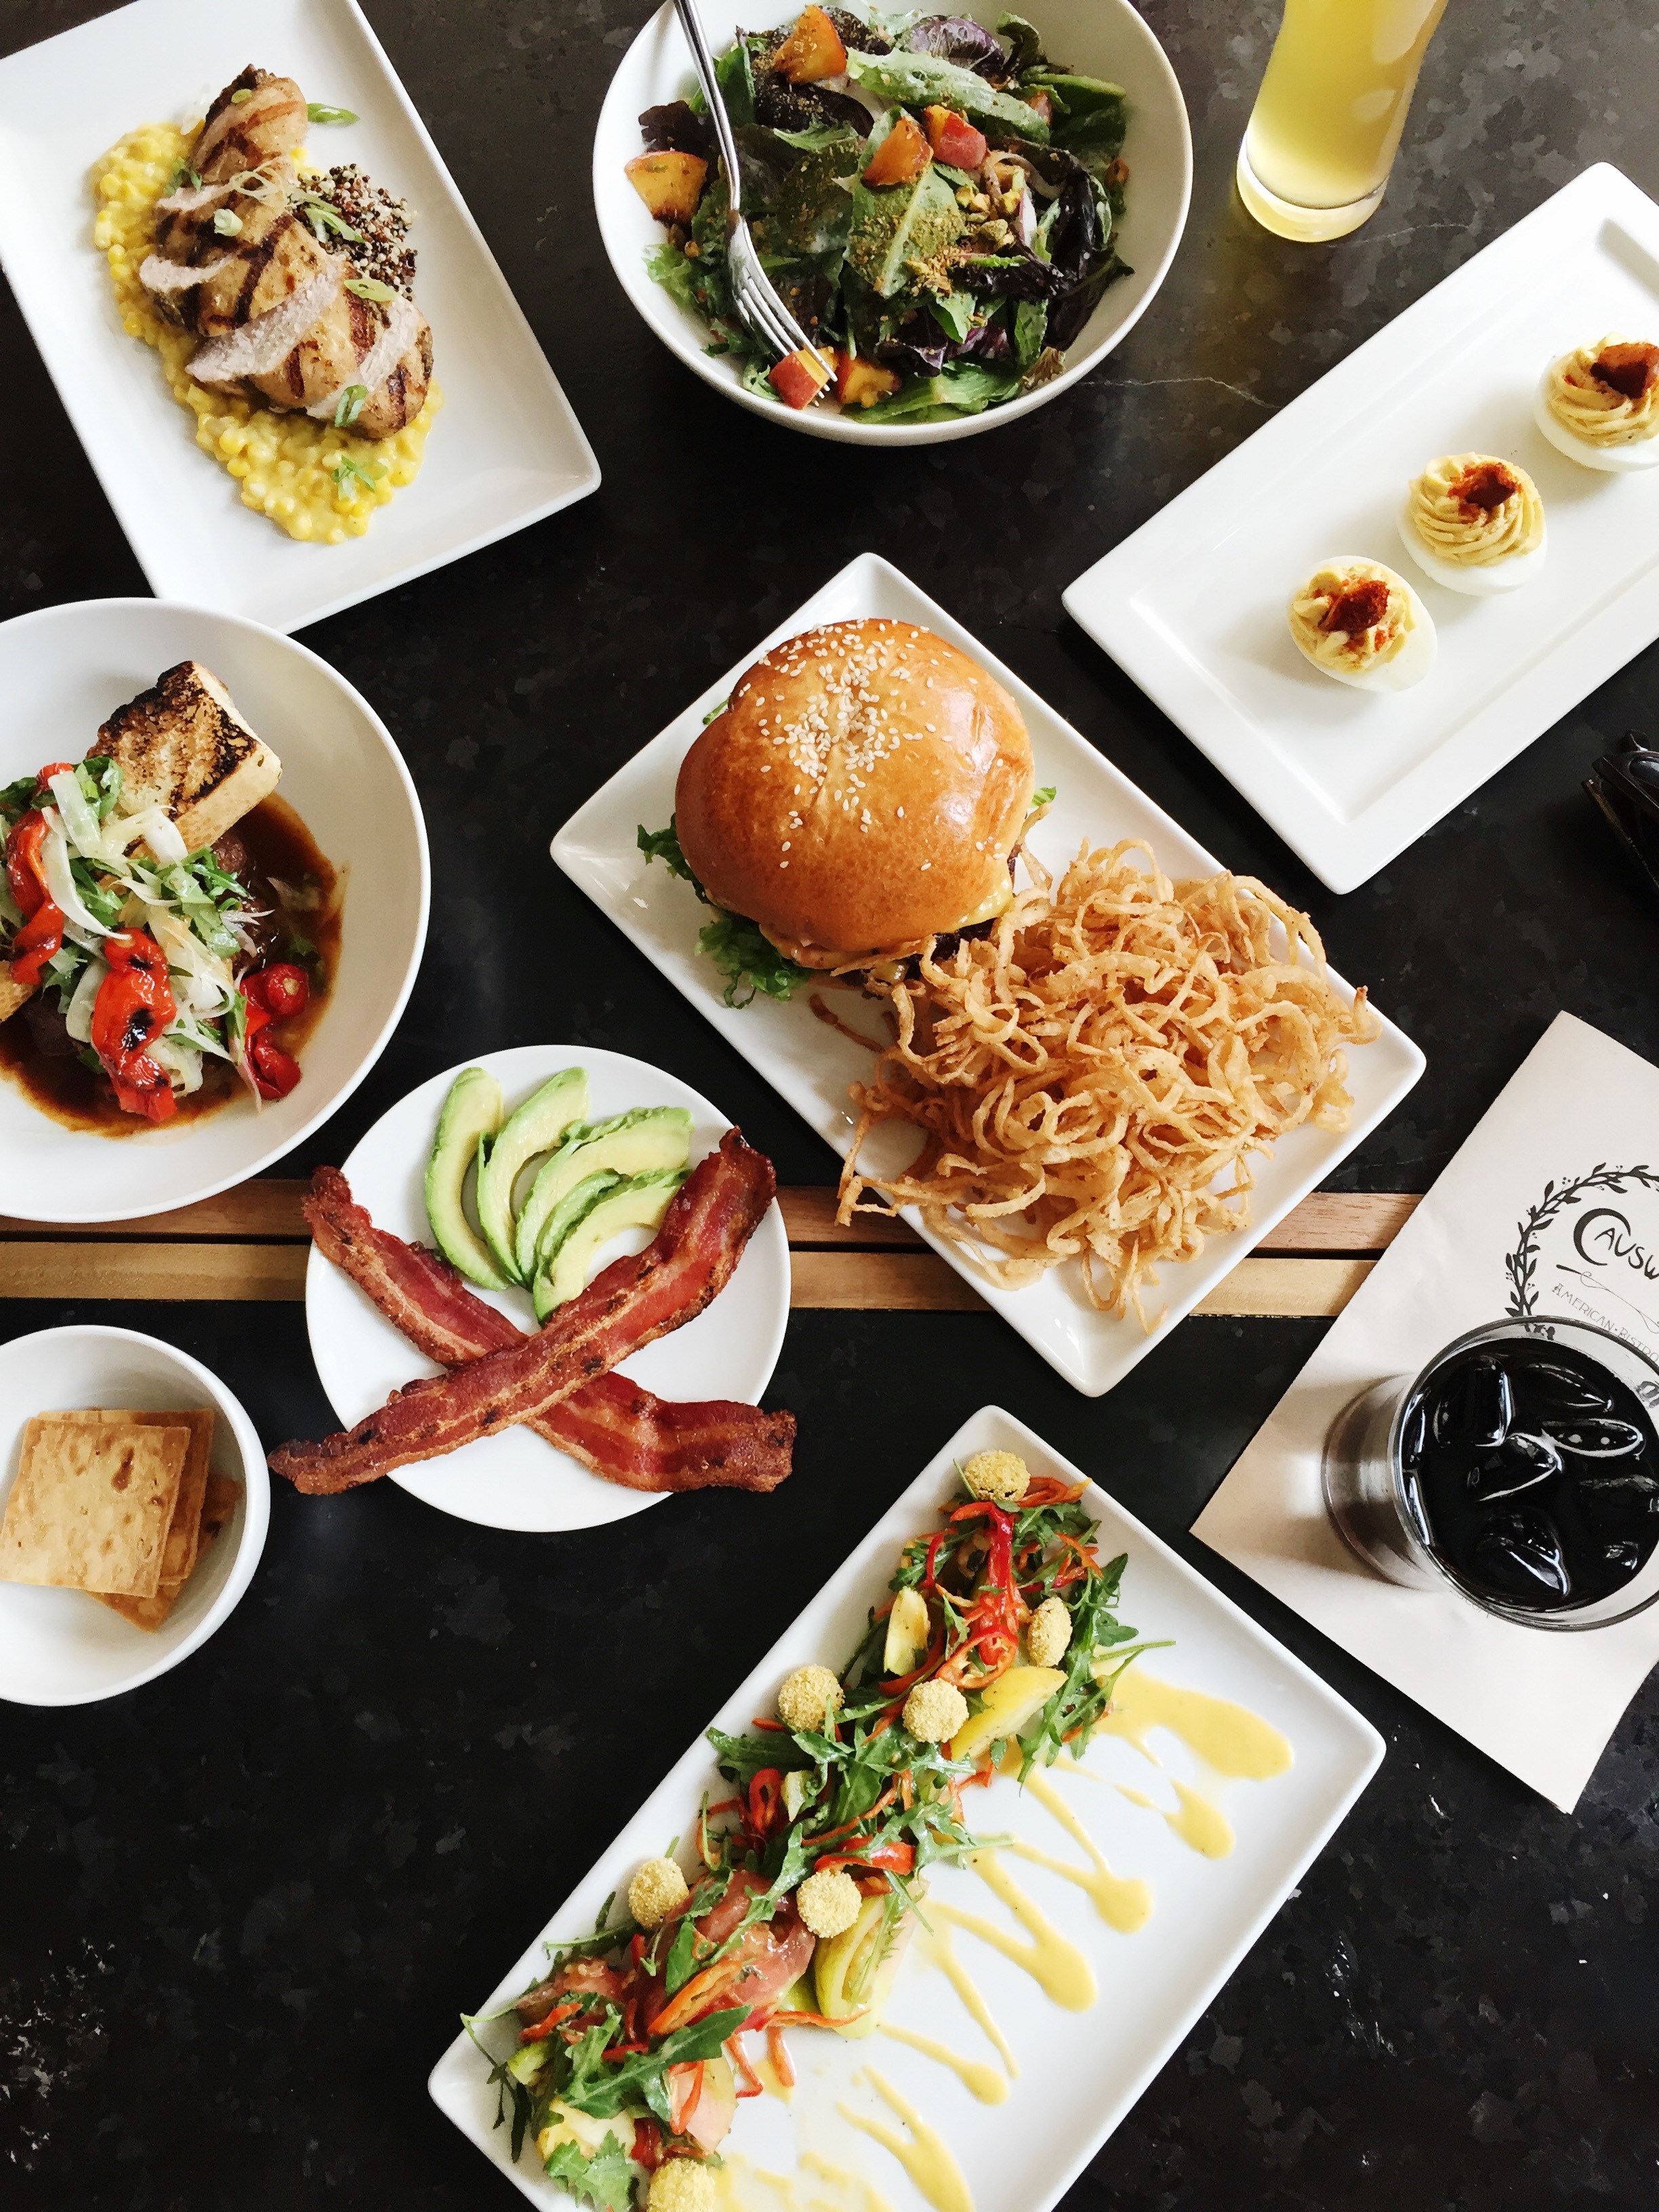
restaurant, dish, meal, food, produce, breakfast, lunch, cuisine, buffet, asian food, supper, brunch, sense, hors d oeuvre, chinese food